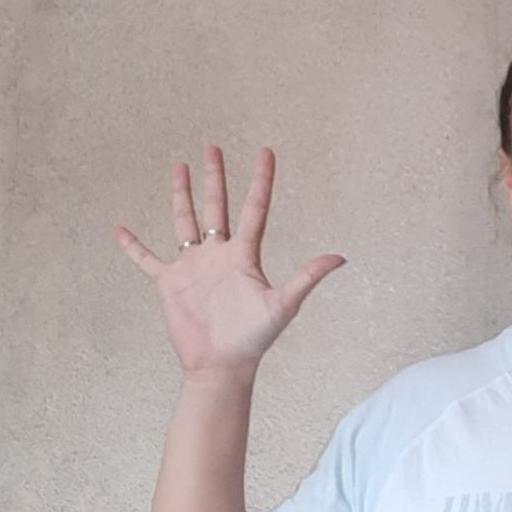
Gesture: palm